Kreuzkirche, Zittau

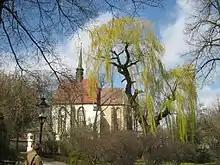
Kreuzkirche in Zittau

The Kreuzkirche Zittau is a former church in Zittau, Saxony, Germany. The Gothic hall church, which has an unusual architecture, was used for funerals. It is now a museum, dedicated primarily to the presentation of a medieval textile, the "Großes Zittauer Fastentuch".